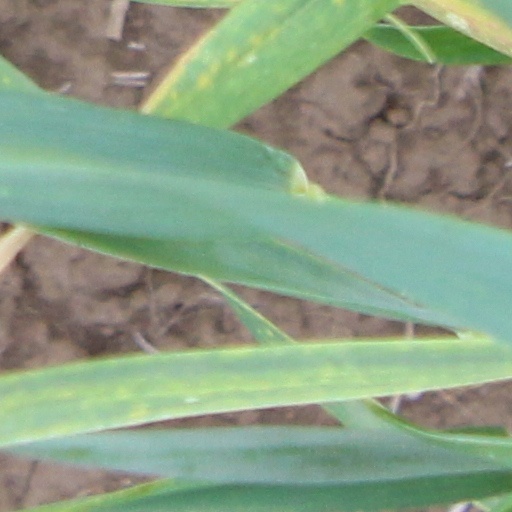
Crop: wheat